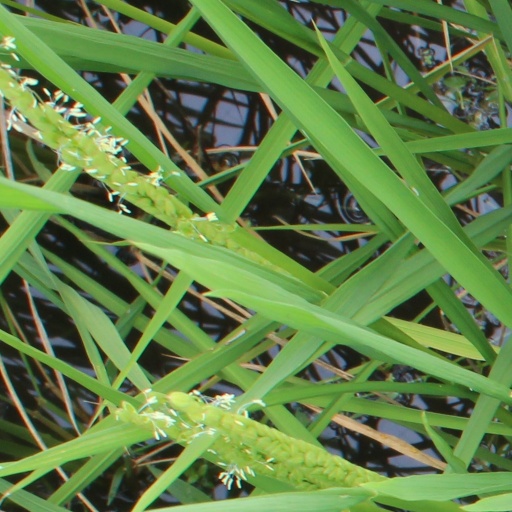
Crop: rice